Mario Rozas

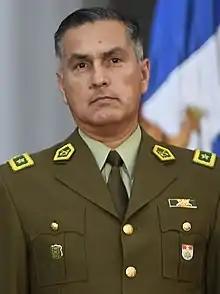

Mario Alberto Rozas Córdova (born 2 February 1967) is a Chilean Carabineros officer, who was general director of that institution from December 22, 2018, to November 19, 2020.